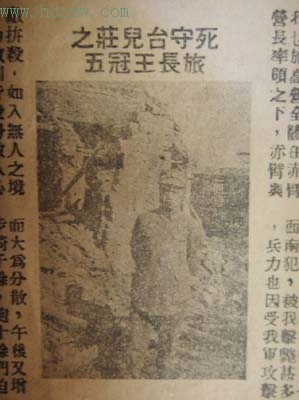
Label: paper